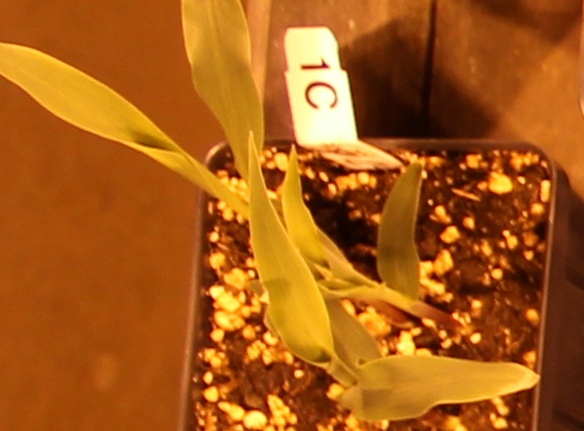
Label: Corn